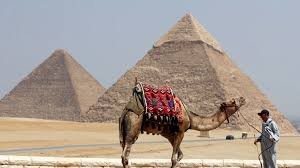
Landmark: Pyramids of Giza